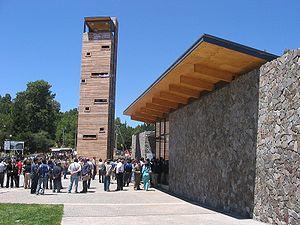
Alto Biobío est une commune du Chili de la Province de Biobío, elle-même située dans la Région du Biobío.